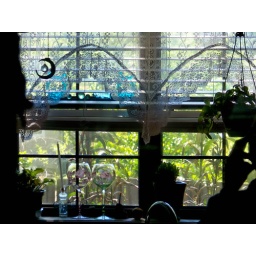
Kitchen window in the mirror